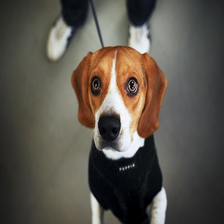
Species: dog
Breed: beagle